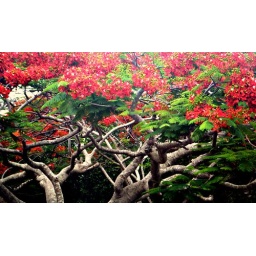
These red trees were EVERYWHERE in the caribbean!